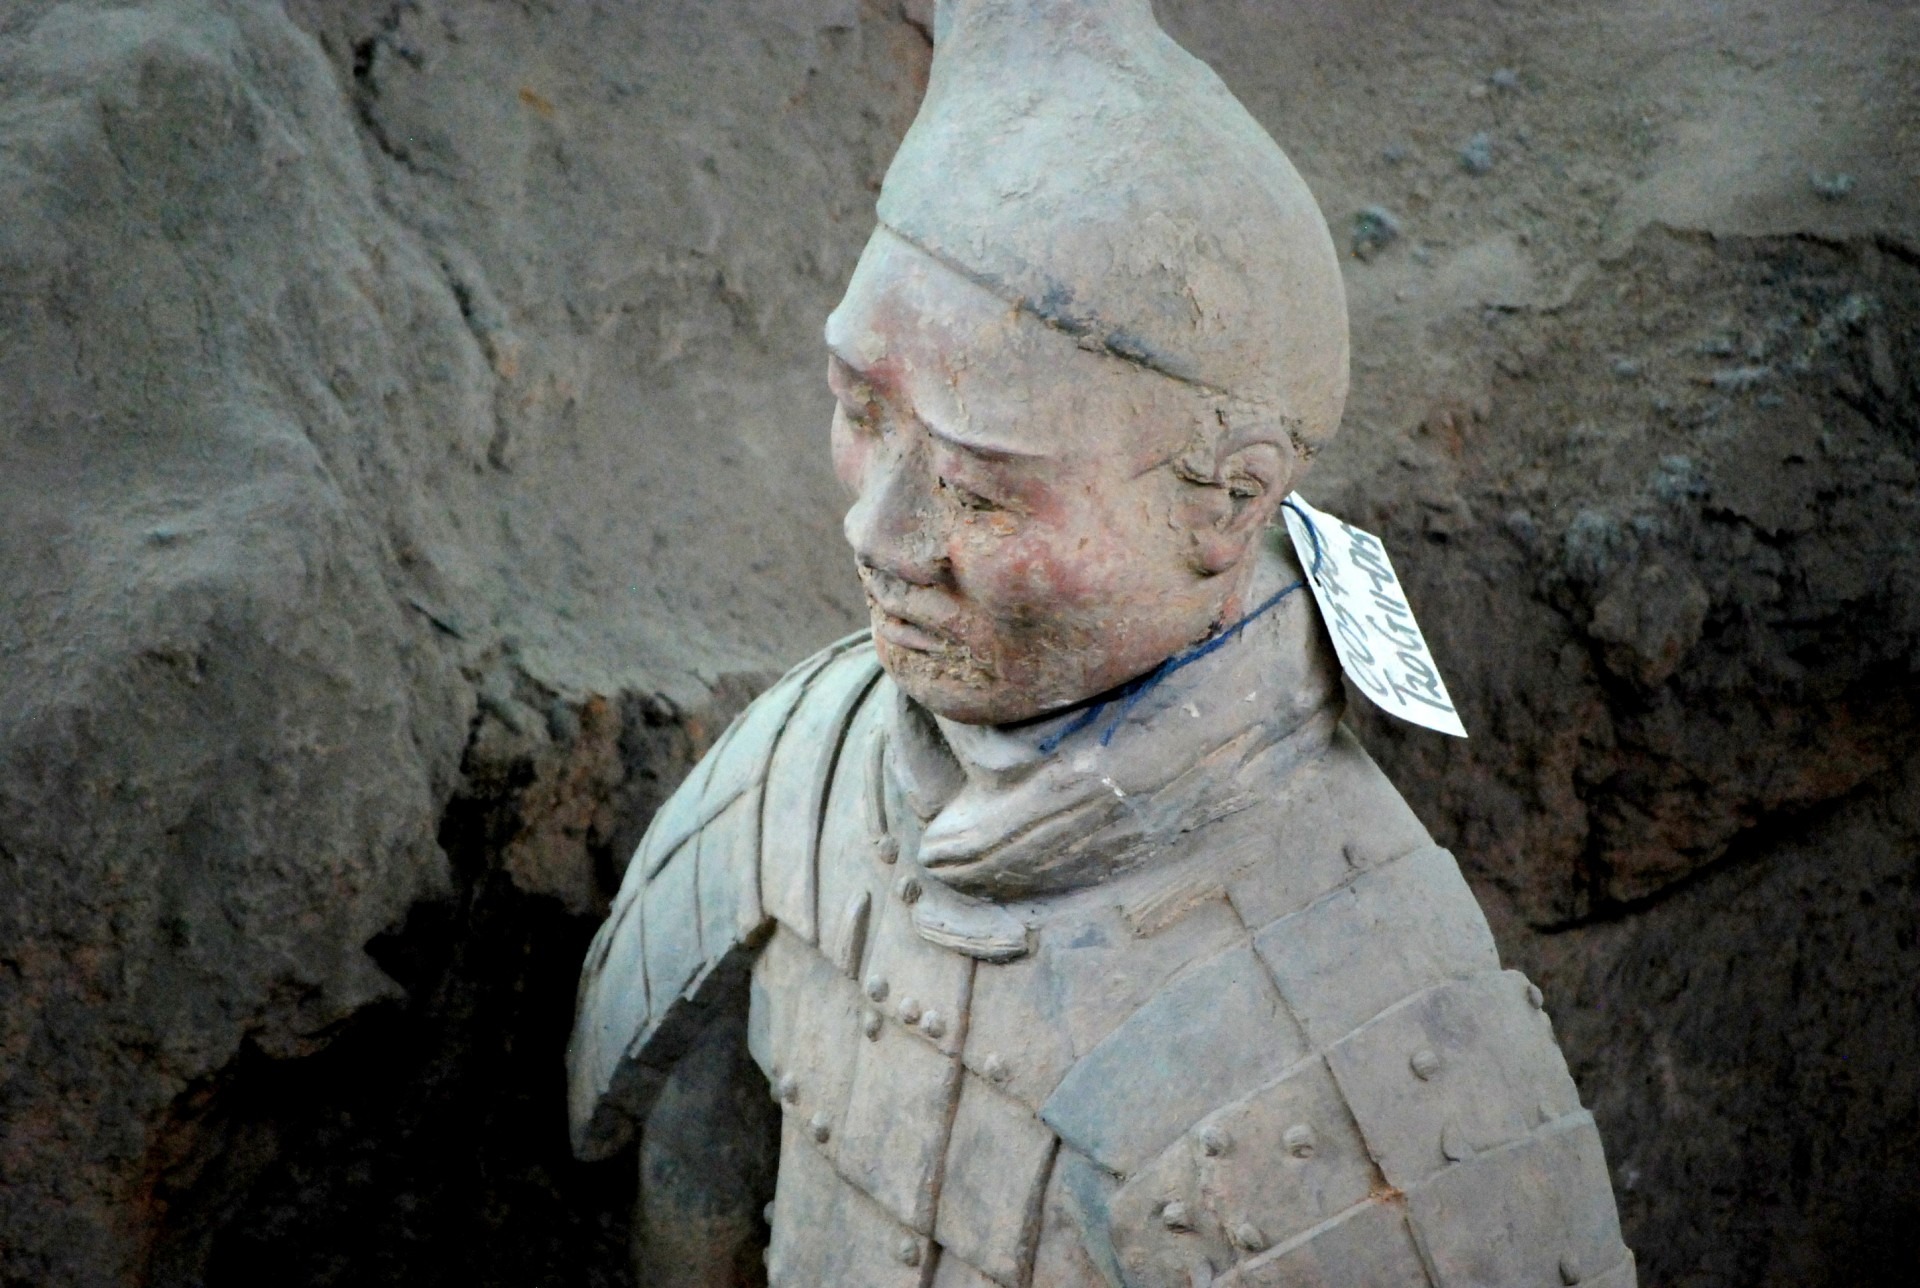
military, formation, statue, army, museum, ancient, sculpture, geology, temple, head, history, soldiers, china, cultural, buried, caving, terracotta warriors, ancient history